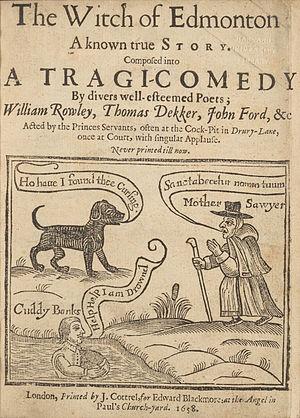
Thomas Dekker est un dramaturge anglais contemporain de William Shakespeare.